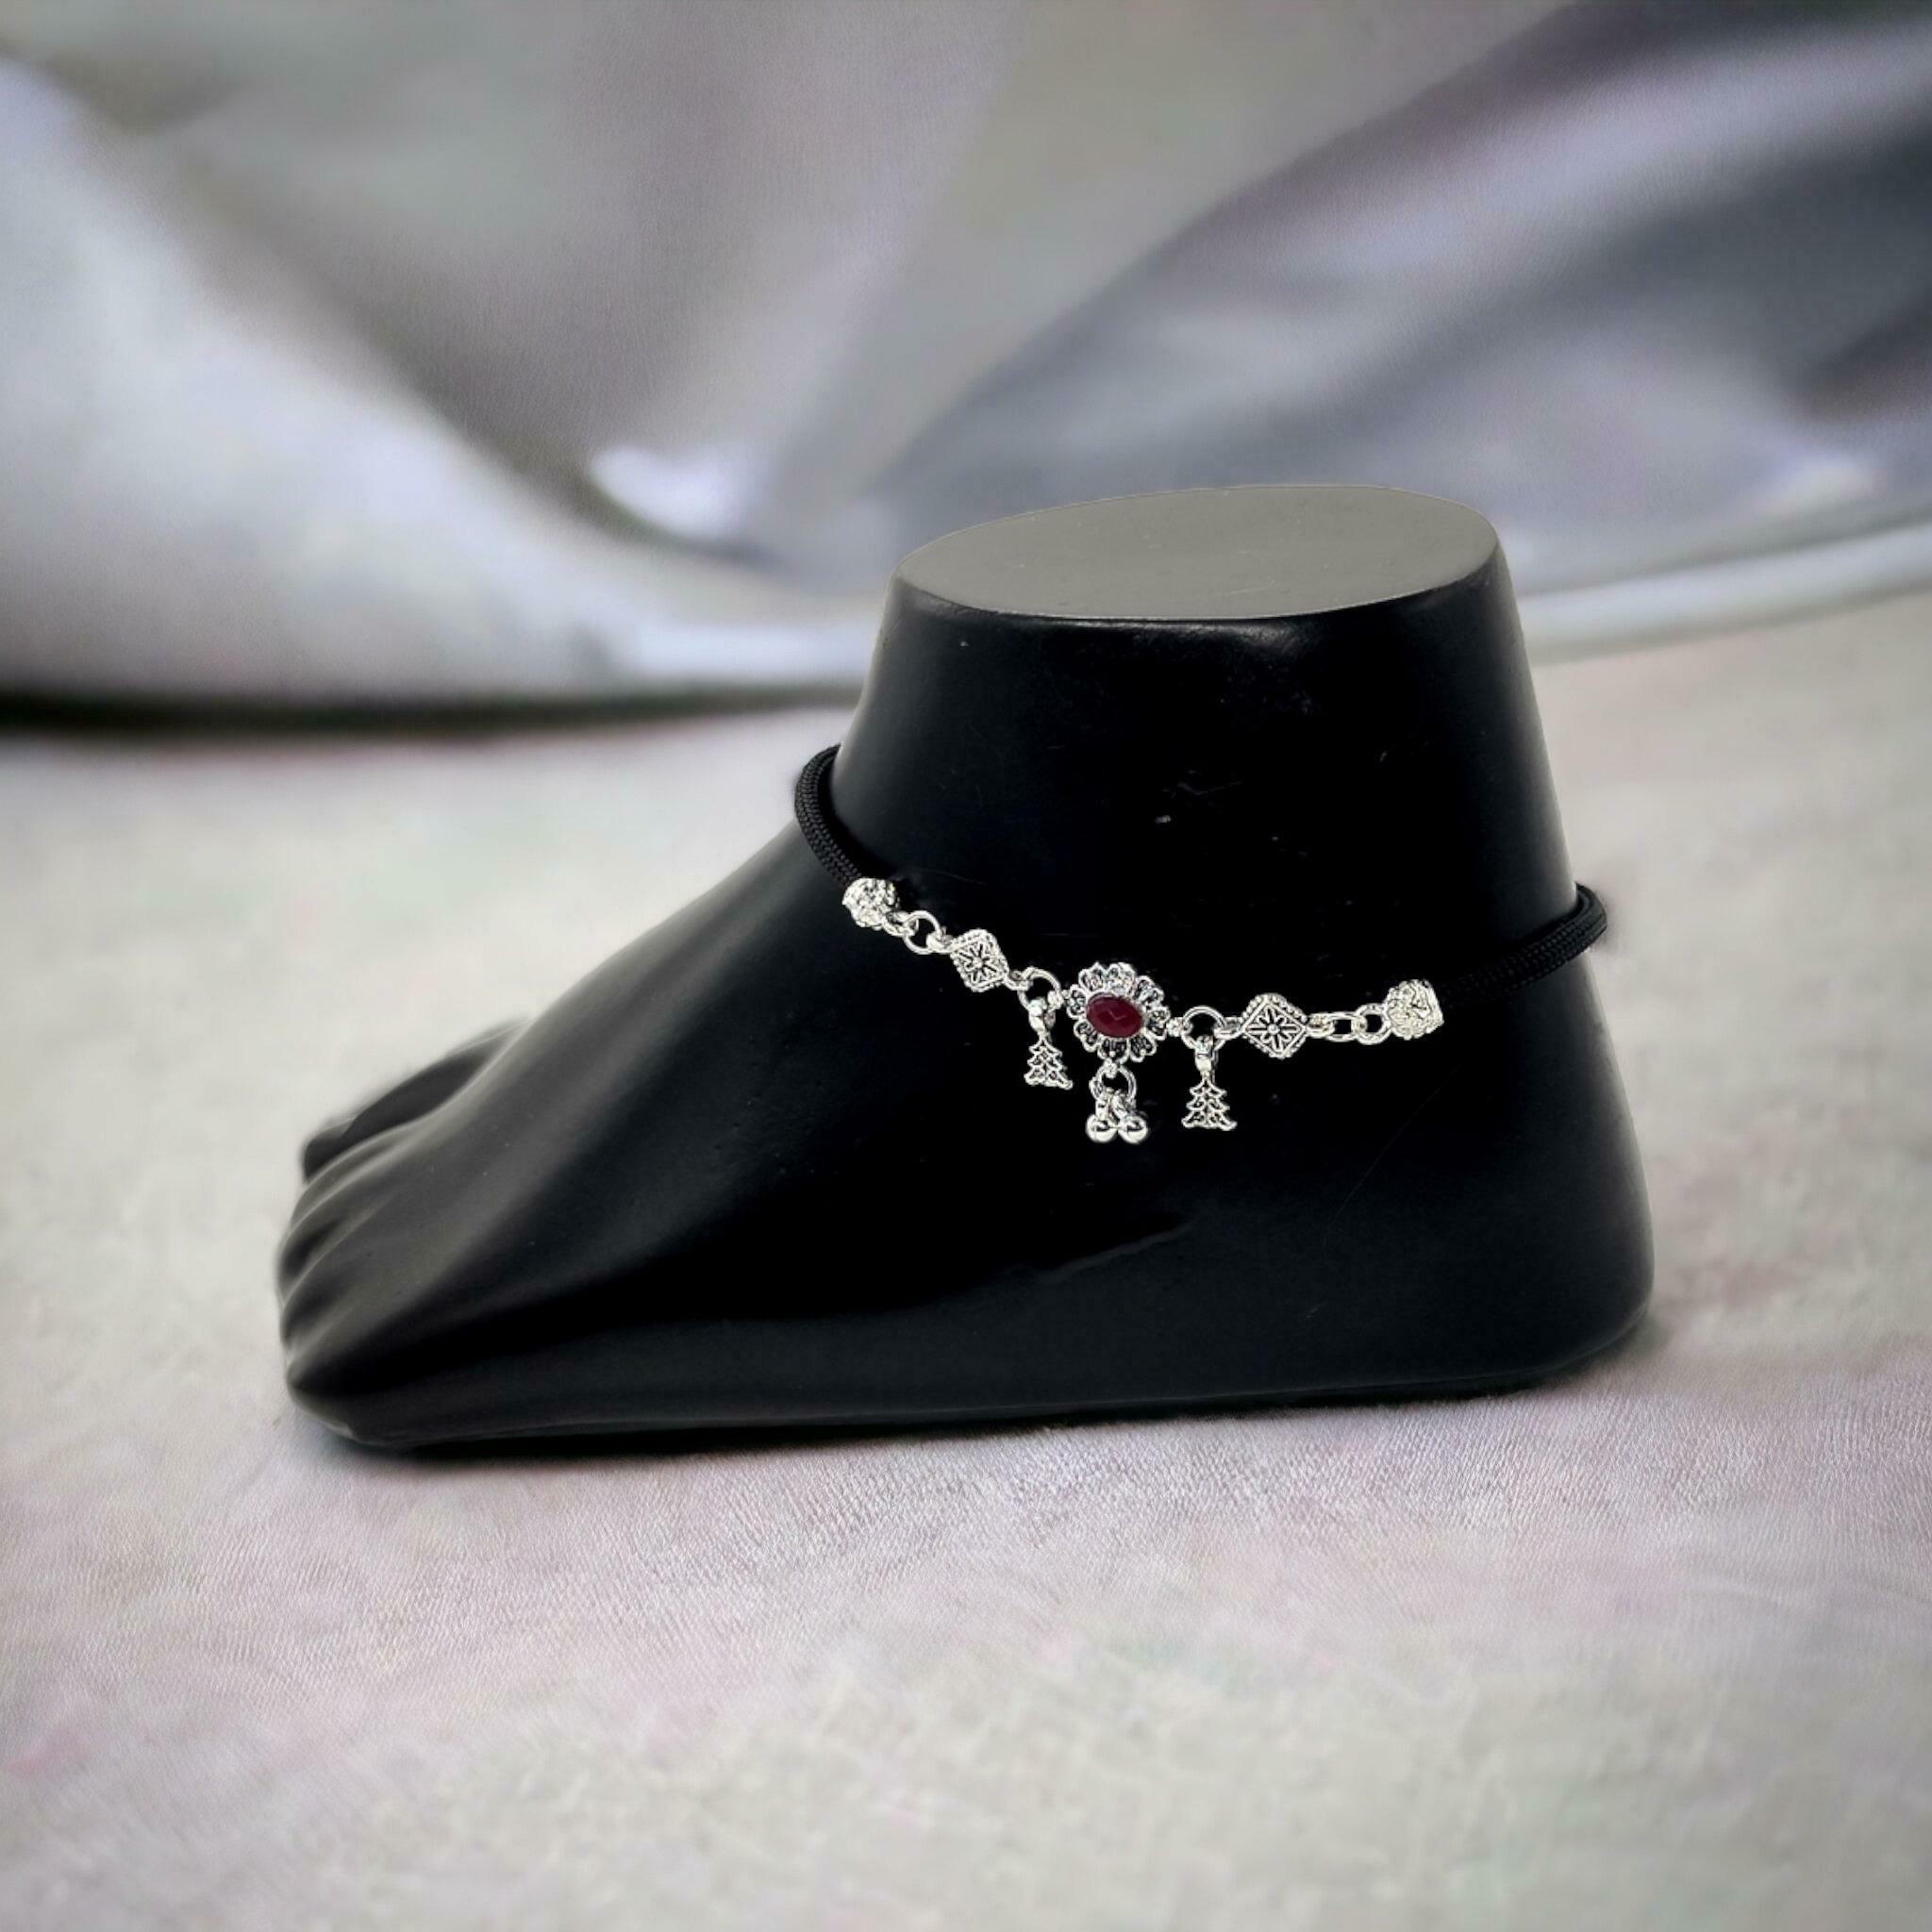
BR Ornaments Shimmering Graceful Women Anklets & Toe Rings Alloy Anklet (Pack of 2)
Type: Anklet
Brand: BR Ornaments
Price: Rs. 230
 This silver anklet looks good with all indian outfitsor traditional outfits suitable girls and women of all ages. grab this pair of anklets, you will feel stylish ankle and shining silver anklet will make beautiful, you must buy the sns traders anklets you will never go wrong with the latest design, fancy anklets in silver jewellery.